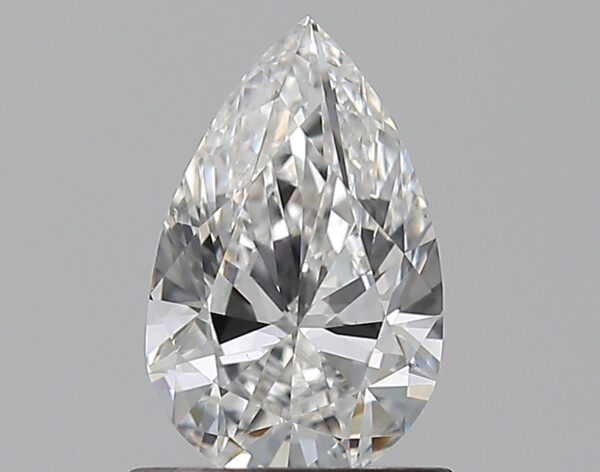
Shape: pear
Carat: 0.72
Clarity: VS2
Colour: F
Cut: EX
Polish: EX
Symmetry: VG
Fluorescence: F
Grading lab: GIA
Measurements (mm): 7.96 x 5.01 x 3.01